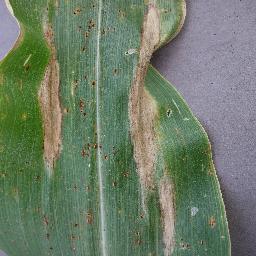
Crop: corn
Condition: (maize)_northern_blight